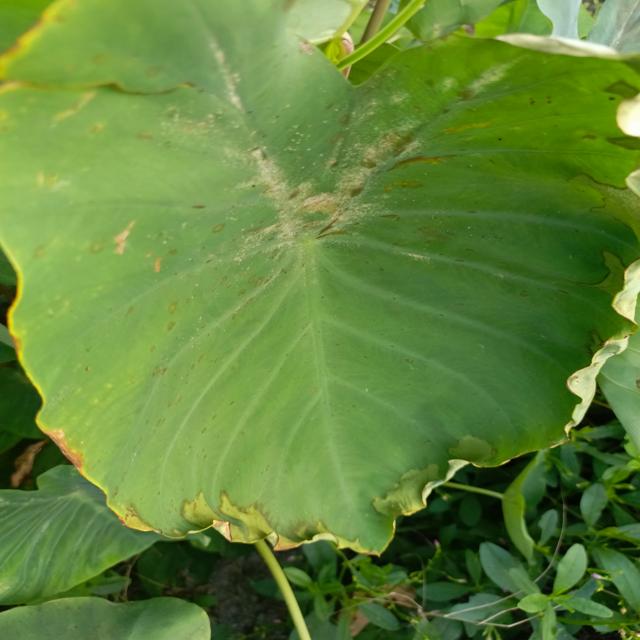
Label: Mid_Blight